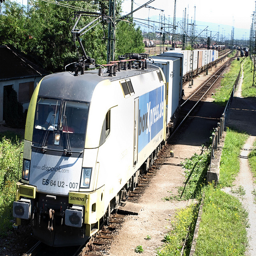
Train in rural area pulling box cars on tracks.
A train on train tracks in a rural area.
a train pulls cars along the tracks in an open field
A train going down the train track.
A train is coming down the tracks in a grassy area.